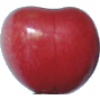
Label: Cherry 2